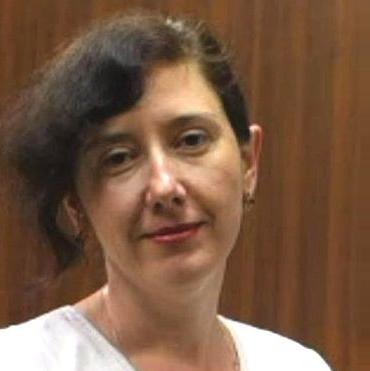
Age: 40